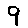
Label: 9